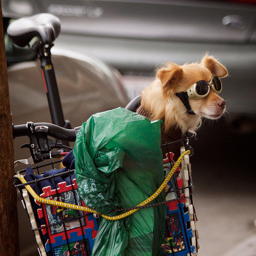
there is a dog sitting in a basket wearing glasses
A brown dog wearing sunglasses sitting on top of a bike basket.
The dog is sitting in the car on a leash with glasses on.
A dog with glasses on sitting in a bicycle basket.
A dog wearing goggles sits in a bike basket.